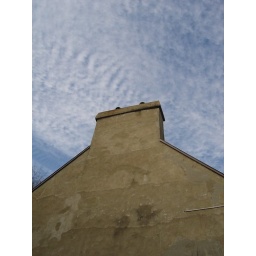
Interesting cloud formations against the side of a historic home in Lower Town, Quebec City.